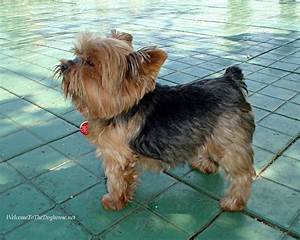
Label: cane